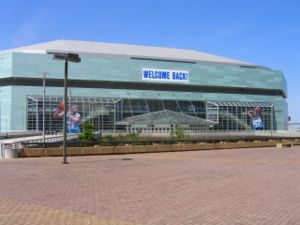
Smoothie King Center
Smoothie King Center
Smoothie King Center er en sportsarena i New Orleans i Louisiana, USA, der er hjemmebane for NBA-holdet New Orleans Pelicans. Arenaen har plads til ca. 19.000 tilskuere, og blev indviet 19. oktober 1999.